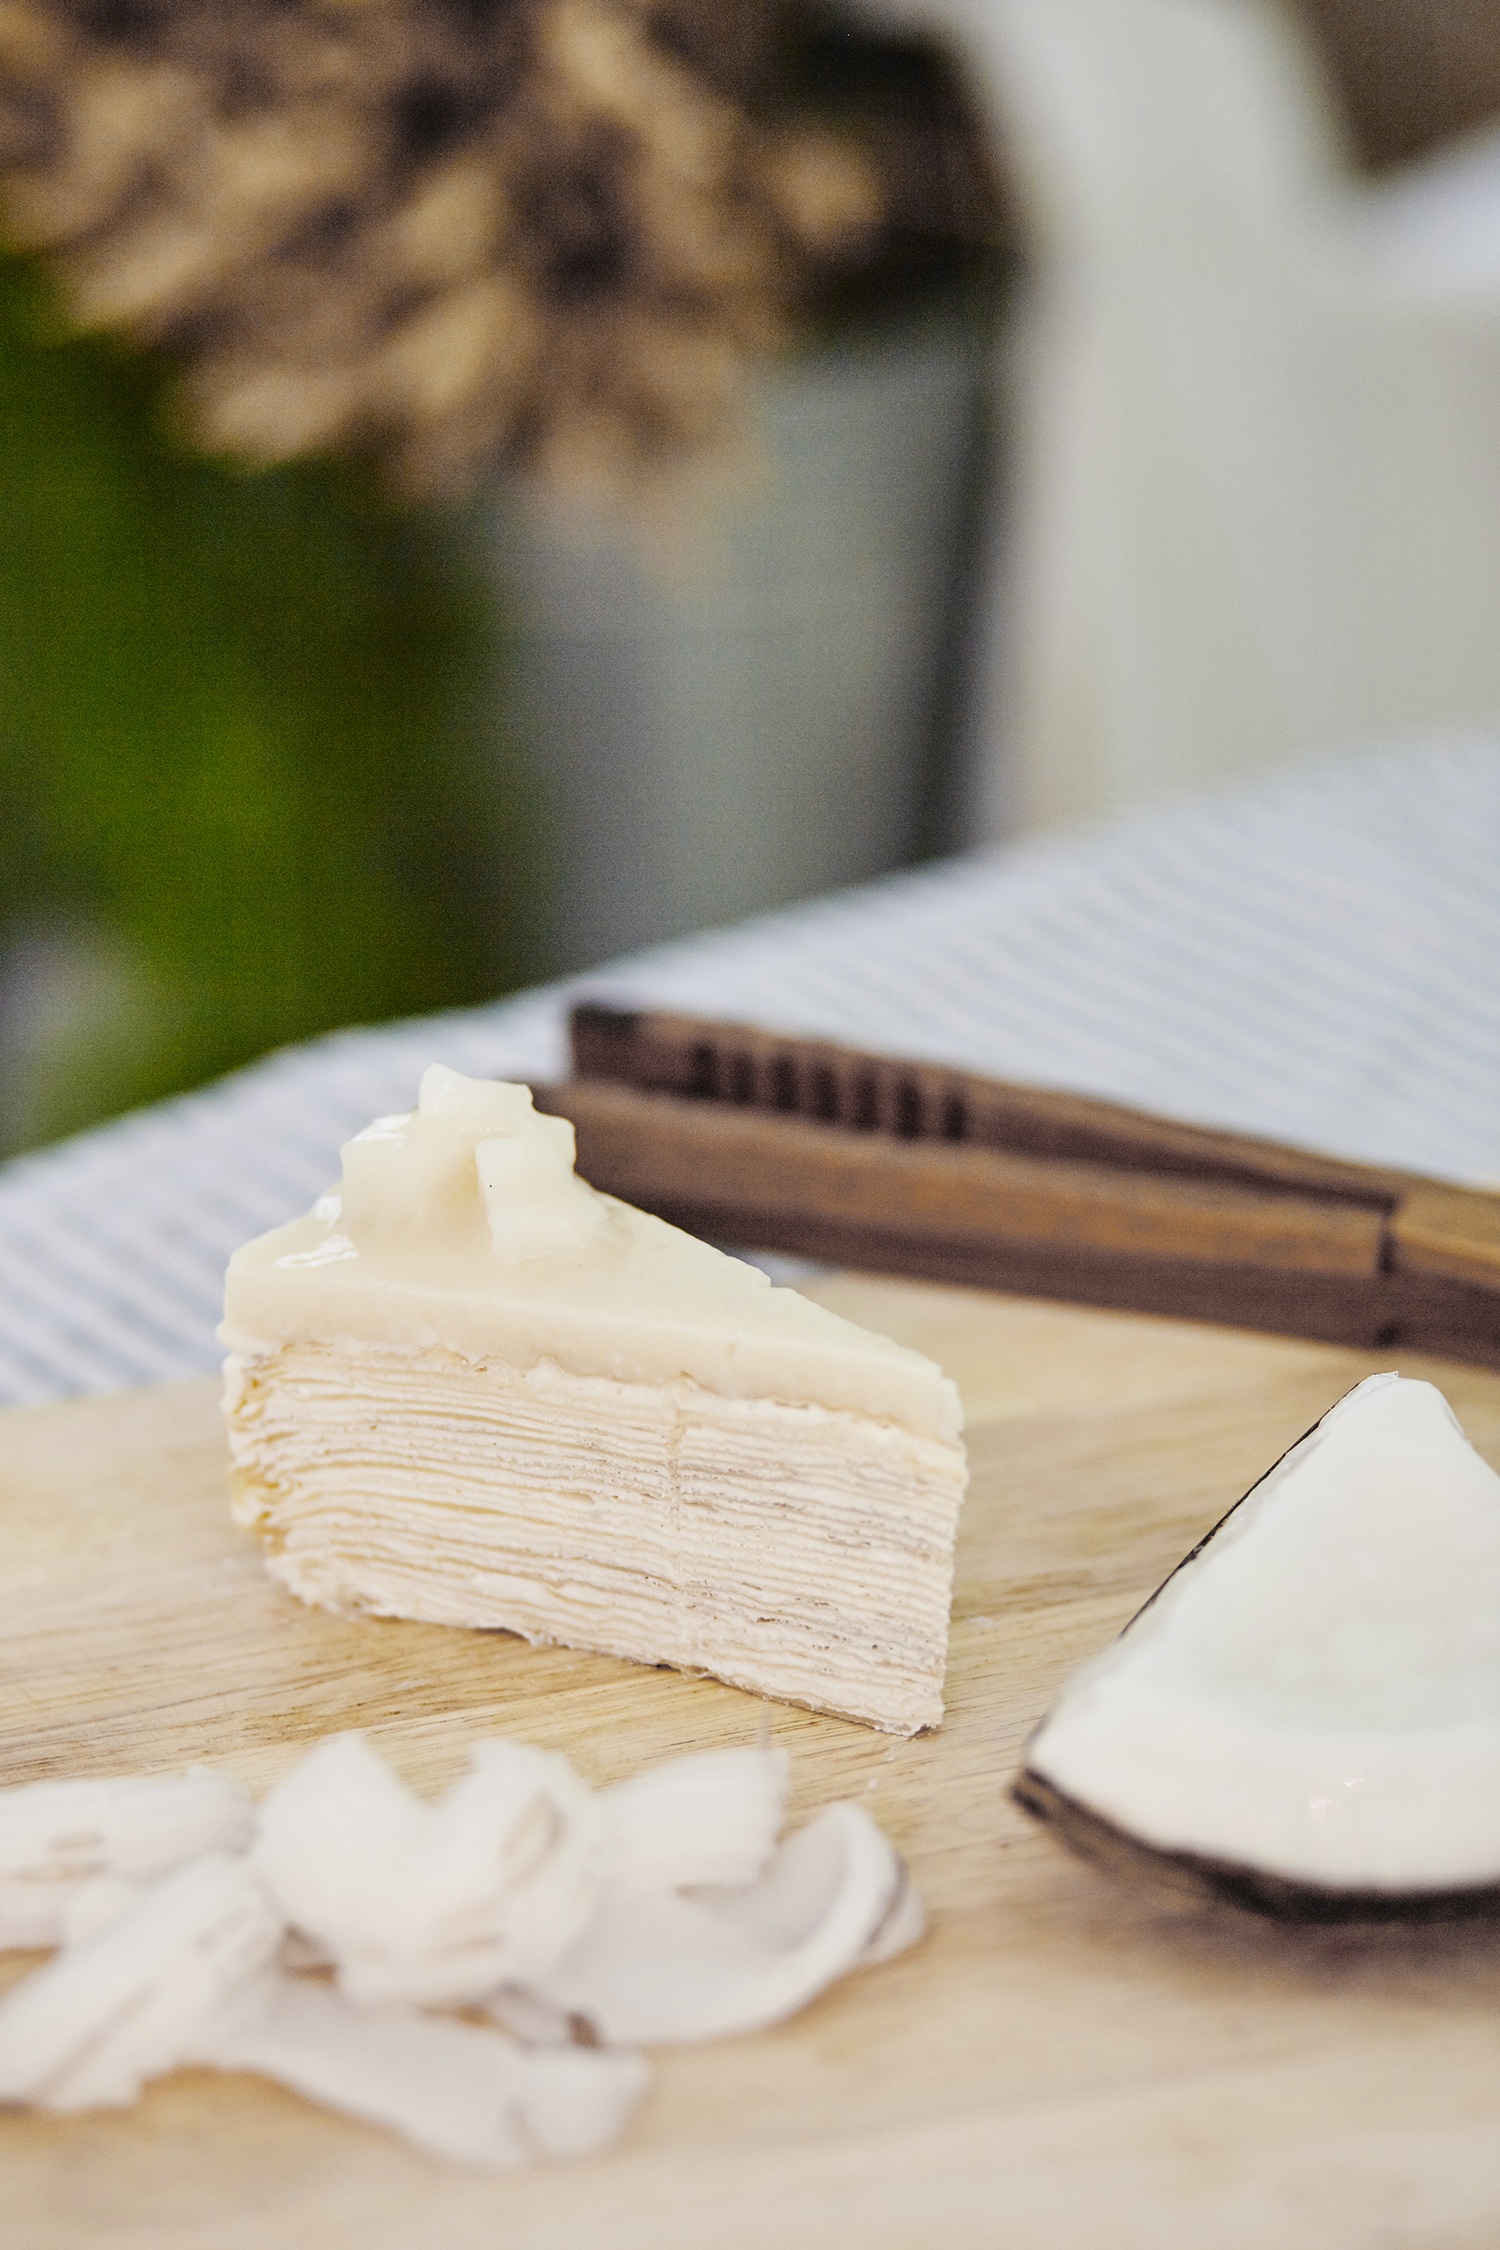
gift, dish, meal, food, produce, breakfast, baking, dessert, cake, dairy product, coconut, sweets, icing, flavor, buttercream, ghostsweets